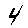
Label: 4